Opposing forces in the Polish September Campaign

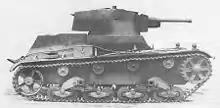
7TP, a Polish modern light tank

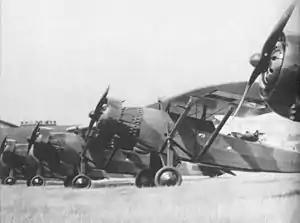
Lublin R-XIIID

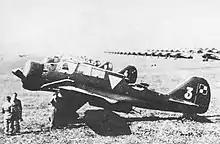
PZL.23A Karaś on the Warsaw Airport. Note lines of PZL P.11 or PZL P.7 fighters in the background

The Polish Army was fairly strong in numbers (~1 million soldiers), but much of it was not mobilised by 1 September, as the Polish government, advised in this by the British and French governments, constantly hoped that the war could be resolved (at least for the time being) through diplomatic channels. Less than half of the Polish armed forces had been mobilized by 1 September, and only one-quarter (250,000) were fully equipped and in assigned positions when hostilities commenced. Thus many soldiers, mobilised after 1 September, failed to reach the designated staging areas and, together with normal civilians, sustained significant casualties when public transport (trains and roads filled with refugees) became targets of the German Air Force.